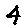
Label: 4